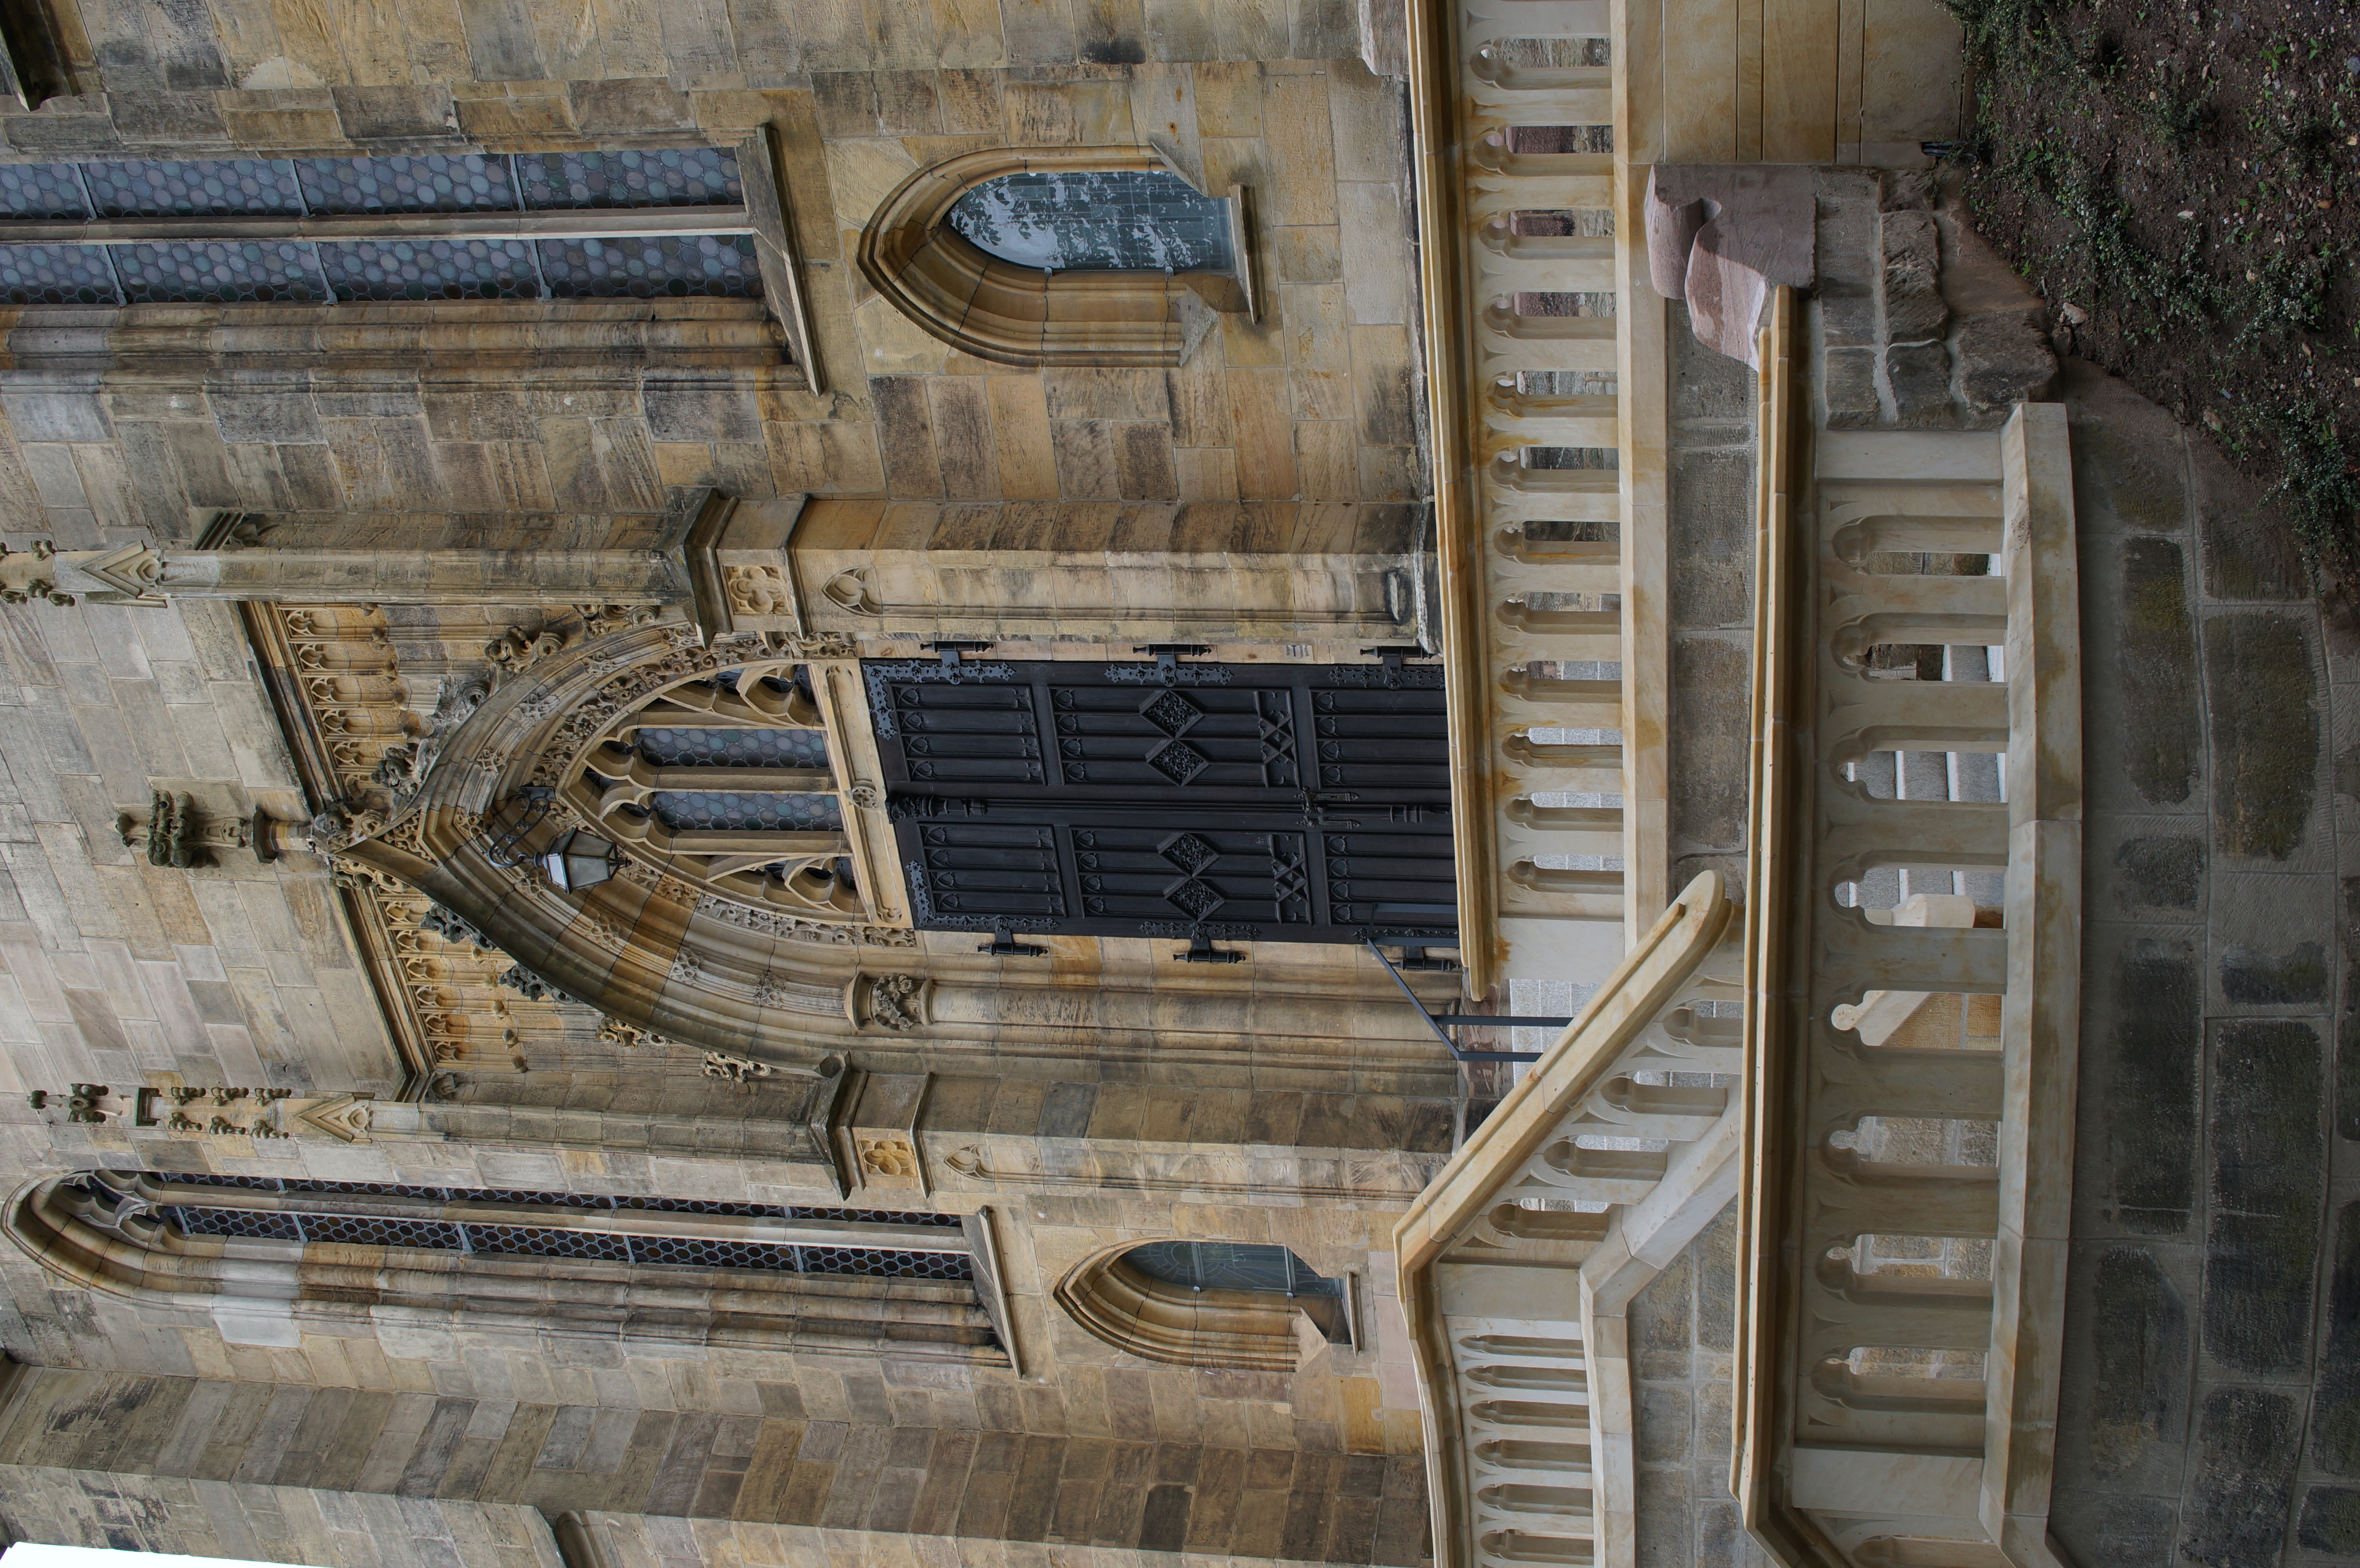
architecture, building, facade, church, cathedral, place of worship, 2016, monastery, germany, deutschland, synagogue, sony, bayern, sigma, basilica, nex, nex6, middle ages, lenstagged, steffenzahn, 30mm, sigma30mm28exdn, sigma30mmf28, sigma30mmf28dn, sigma30mm, coburg, ancient history